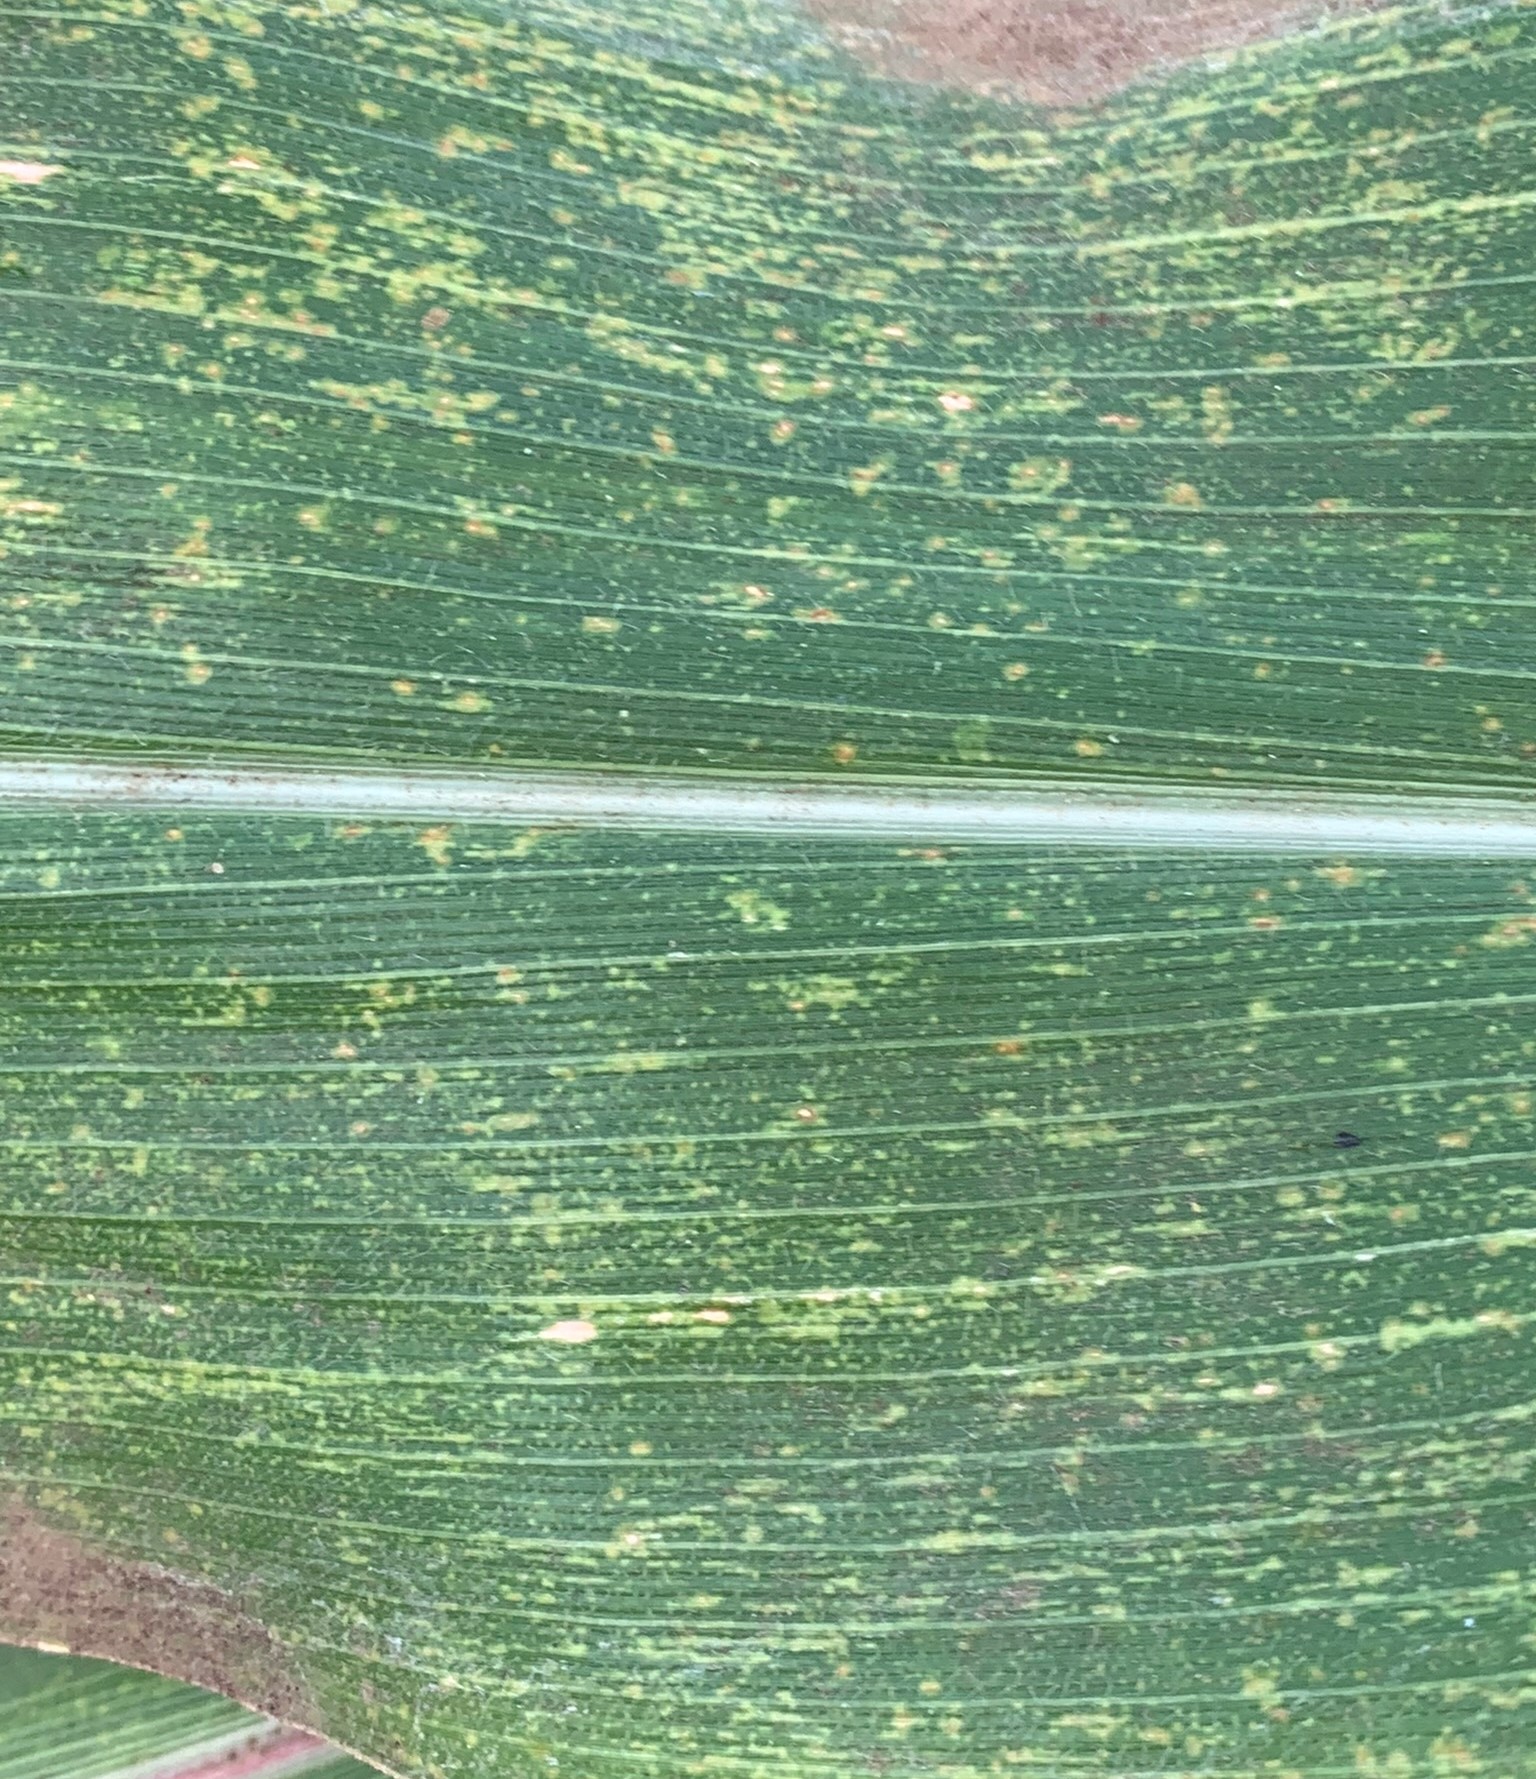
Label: MLN